Seth Woodroof

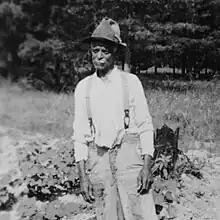
Charley Miller photographed in Texas on August 3, 1937

At the time of the 1840 census of Amherst County, Virginia, Seth Woodroof was the head of a household consisting of four enslaved people, namely a female aged 24 to 35, a girl under 10, and two boys under 10. Seth Woodroof was also involved in horse racing in the 1840s, possibly running horses named "Camillus" and "Chance". As a property-owning white adult male, Woodroof was legally permitted to participate in democratic processes in the U.S. state of Virginia in the early Republic era, and as such, Woodroof was one of several members of the Lynchburg Democratic Association elected to attend the 1848 state Democratic Party convention in the state capital, Richmond, Virginia. At the time of the 1850 U.S. census, Seth Woodroof of the town of Lynchburg, Virginia, was listed as the owner of 21 enslaved people, all male, aged 10 to 40, with the majority being in their teens and 20s. Of the 21, 18 were listed as black, and three were identified as mulatto.